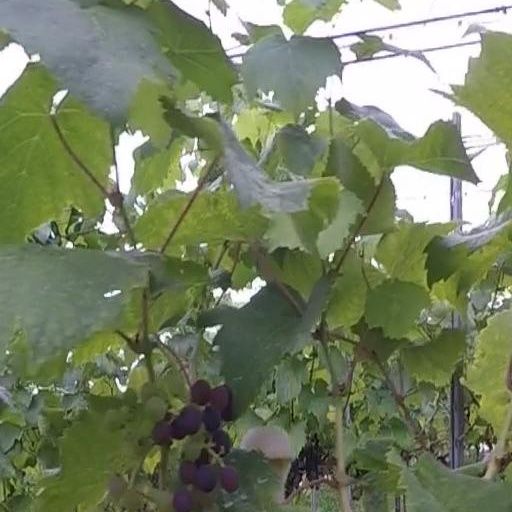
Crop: grape